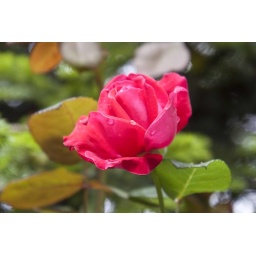
Lots of people growing red roses in Vinci